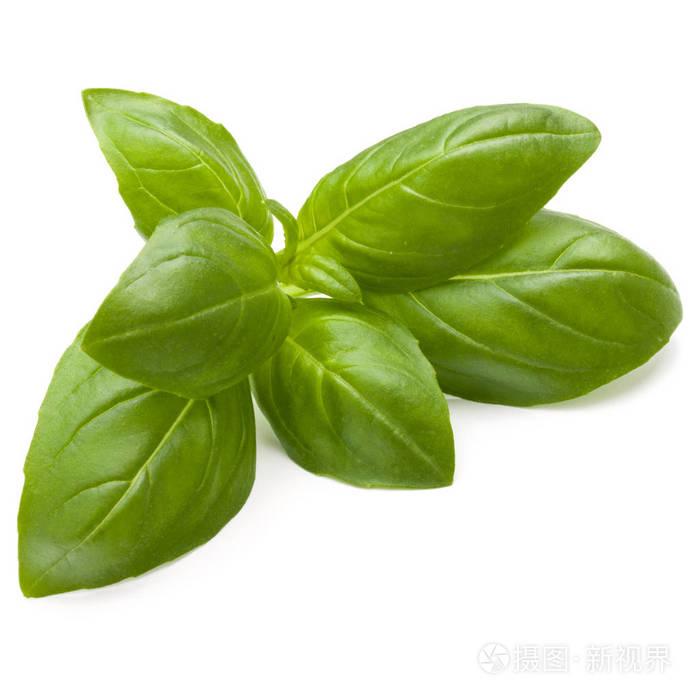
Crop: unknown
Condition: basil